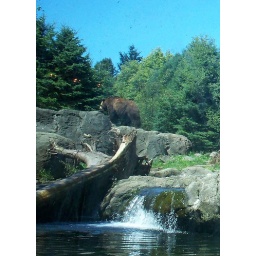
bear above the water